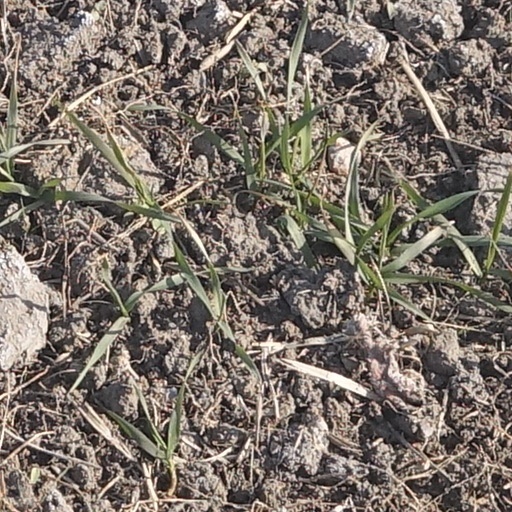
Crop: wheat